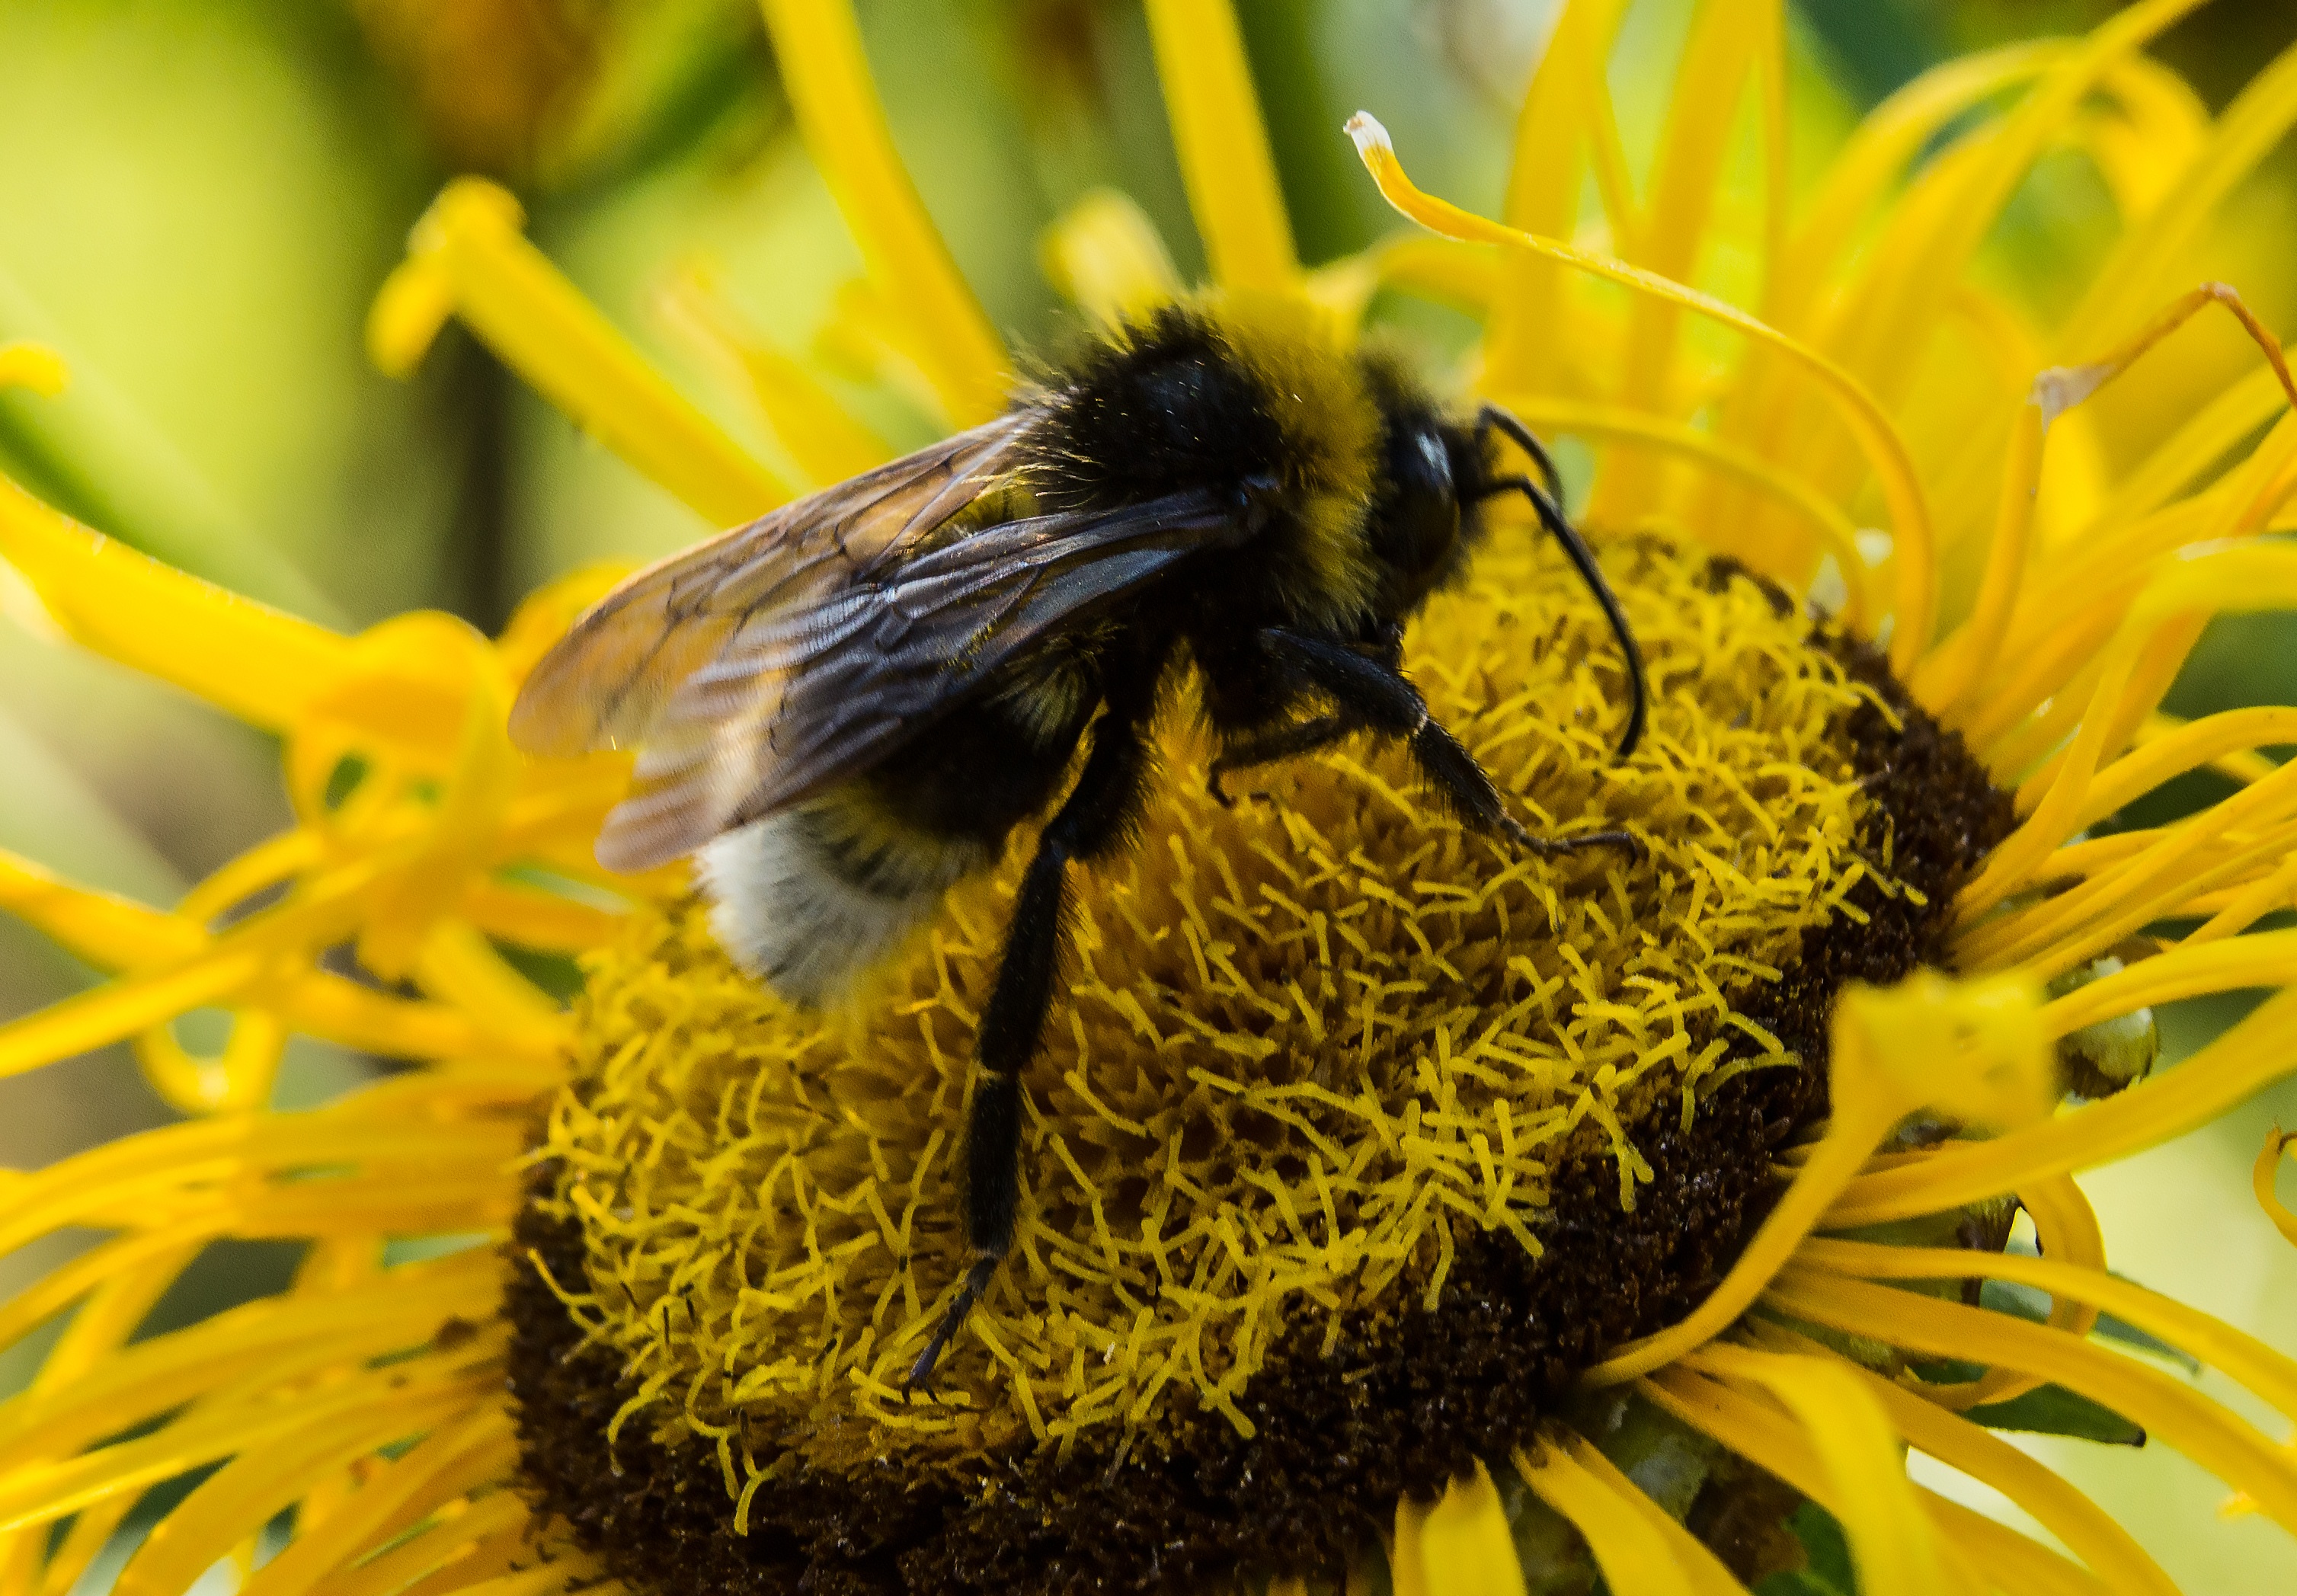
blossom, plant, flower, bloom, summer, pollen, insect, macro, biology, yellow, flora, fauna, invertebrate, close up, bee, bumblebee, nectar, macro photography, flowering plant, honey bee, daisy family, bee pollen, pollinator, collect honey, flower bee, land plant, membrane winged insect